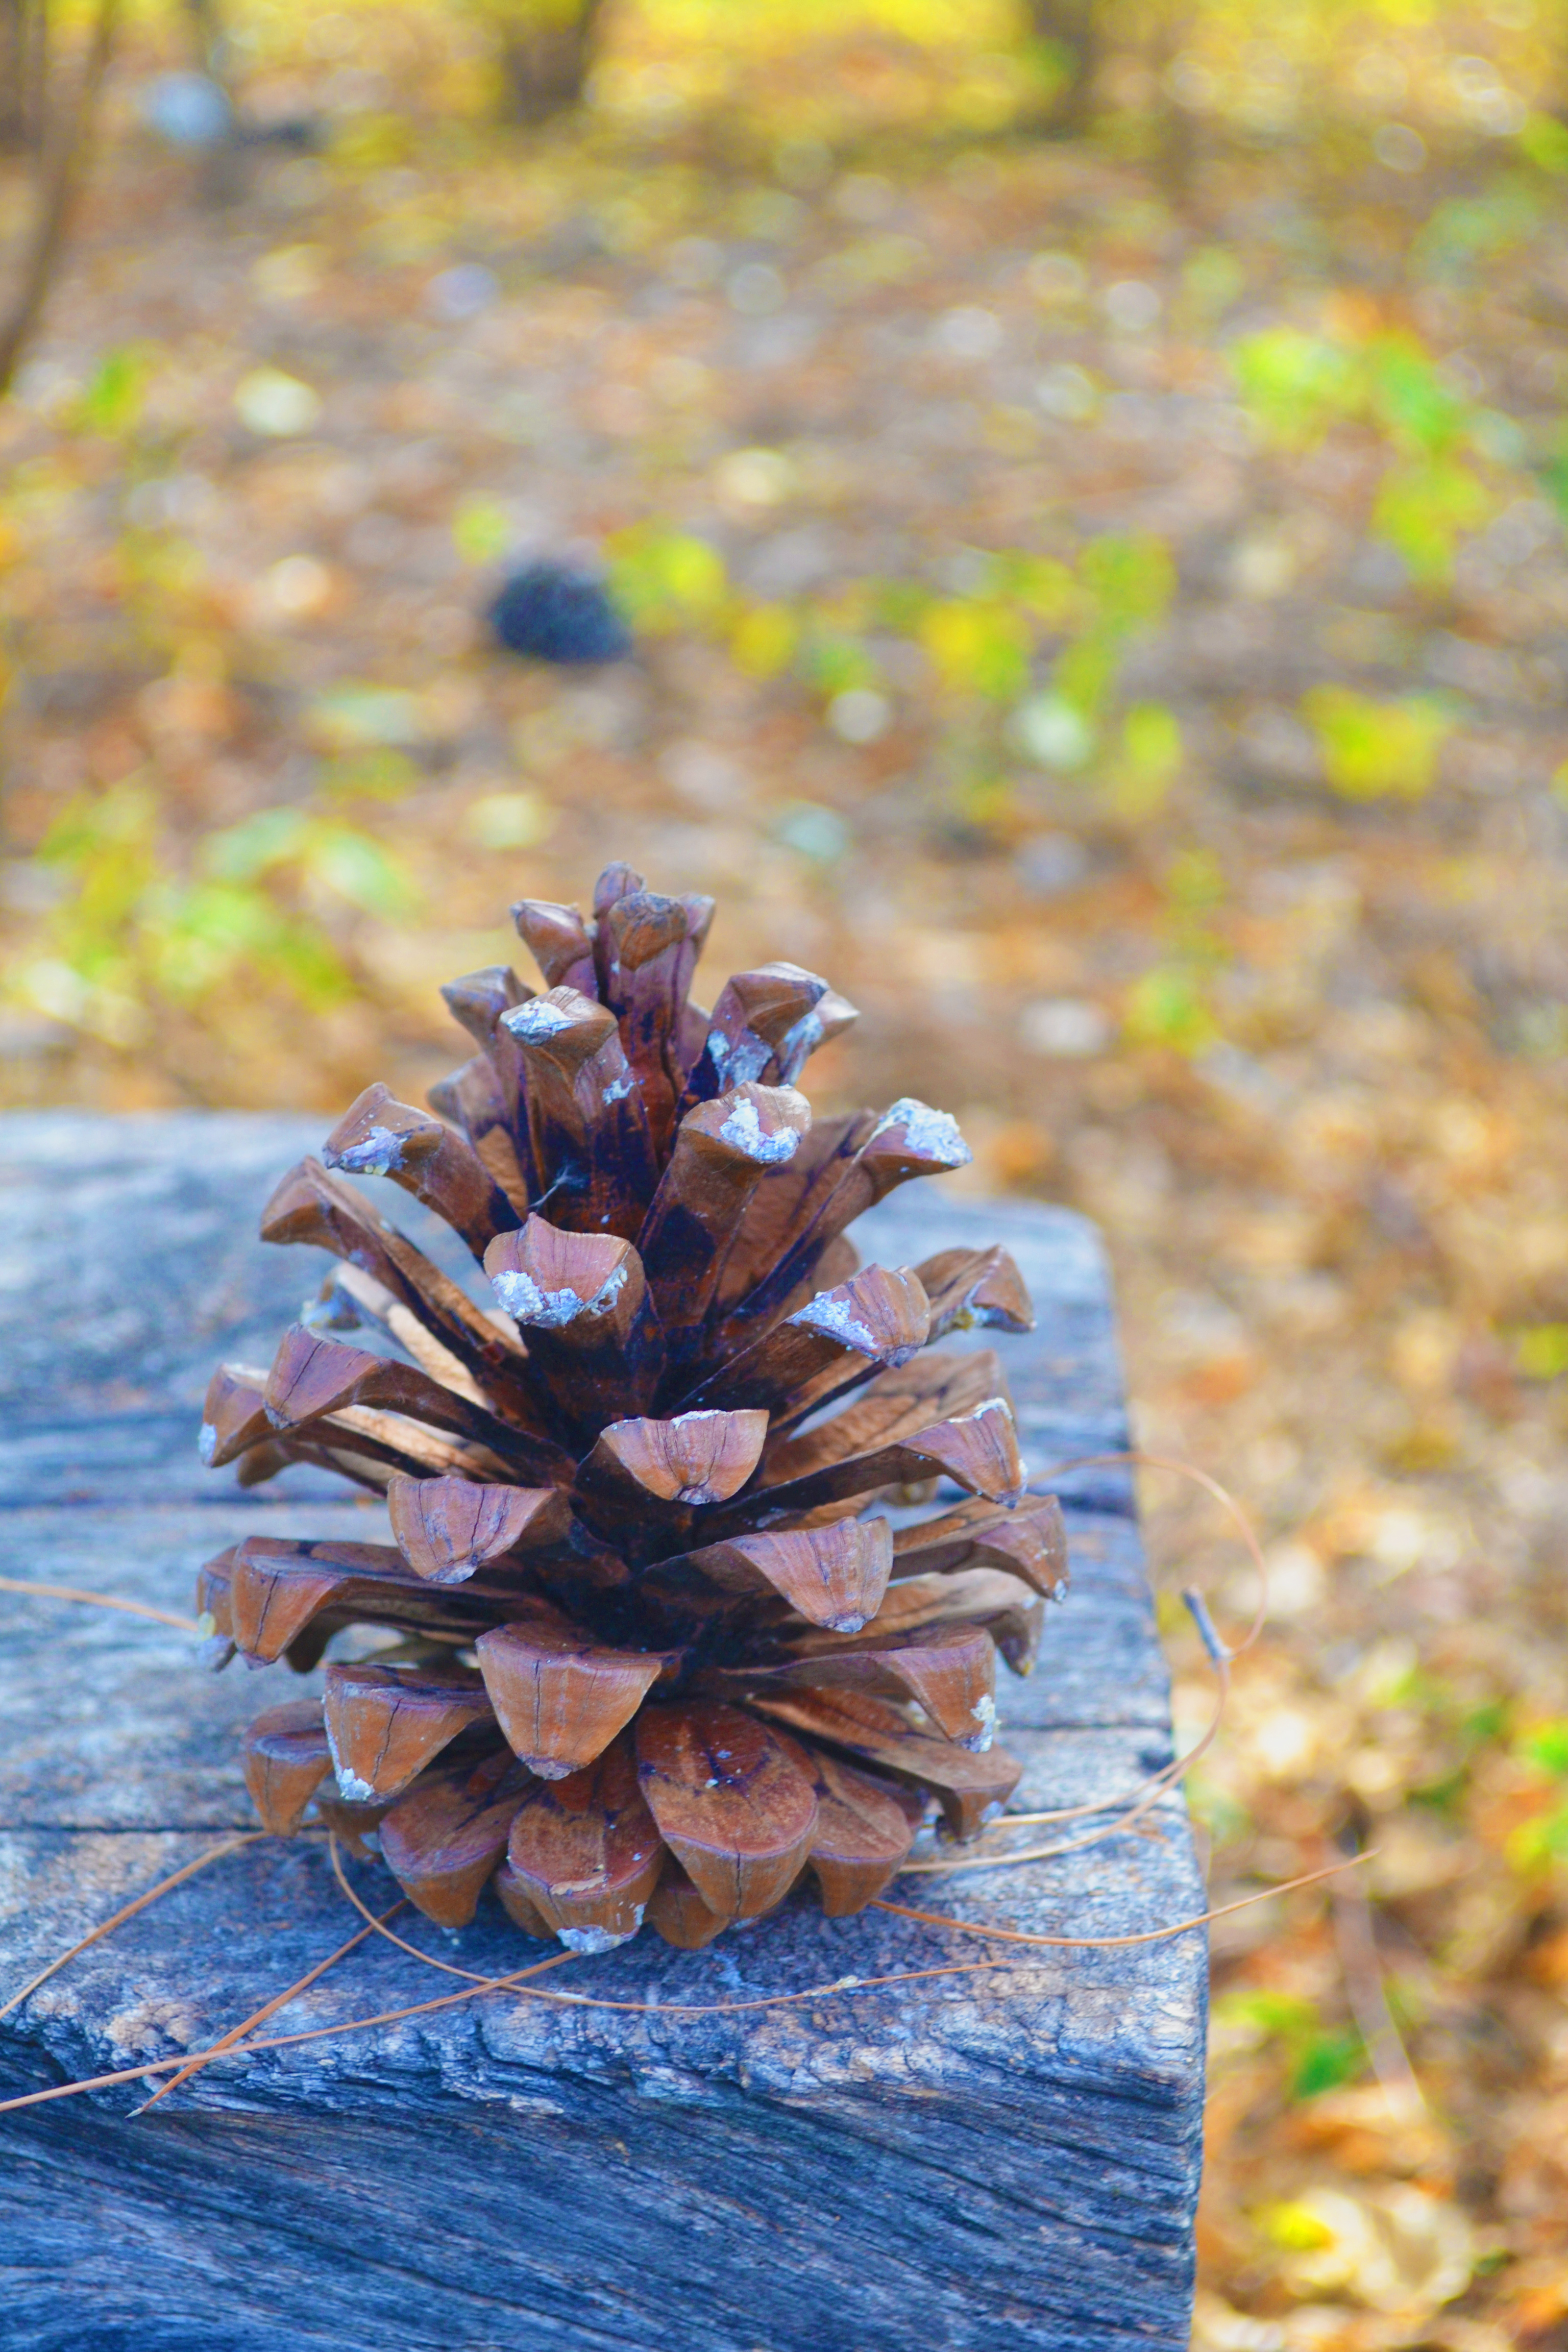
tree, nature, plant, leaf, fall, flower, food, produce, autumn, season, woody plant, pine, cone, pine cone, pine family, conifer cone, conifer, larch